Royal tours of Canada

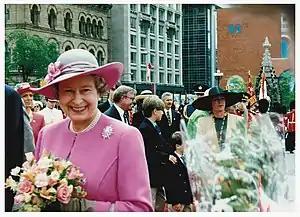
Elizabeth II attending Canada Day celebrations in 1992.

In 1923, the Prince of Wales was in Canada to visit, and to work on his privately owned ranch near Calgary, E.P. Ranch. He arrived at Quebec City on 12 September, and stopped in Ottawa and Winnipeg before reaching the ranch. He made another private visit to his ranch in 1924, as well as touring as well various towns and cities; in 1924 he stopped at Rideau Hall for various official functions, and again frustrated his staff by disappearing for dancing and golf.